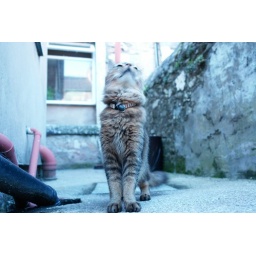
The cat in a strange blue influence